Land border crossings of Pakistan

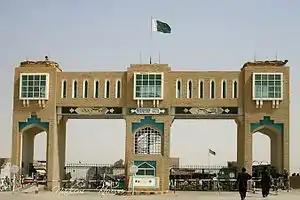
Chaman border crossing

There are eight official border crossings and trade terminals between Afghanistan and Pakistan, although there are also numerous unofficial and illegal border crossings used by locals, smugglers and terrorists. However the Pakistani government is trying to stop cross-border infiltration by constructing the Afghanistan–Pakistan barrier.